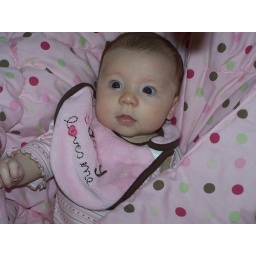
Somewhere in the forest of pink is a child